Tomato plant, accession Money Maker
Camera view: tilt-top (135 deg); turntable rotation: 150 degrees
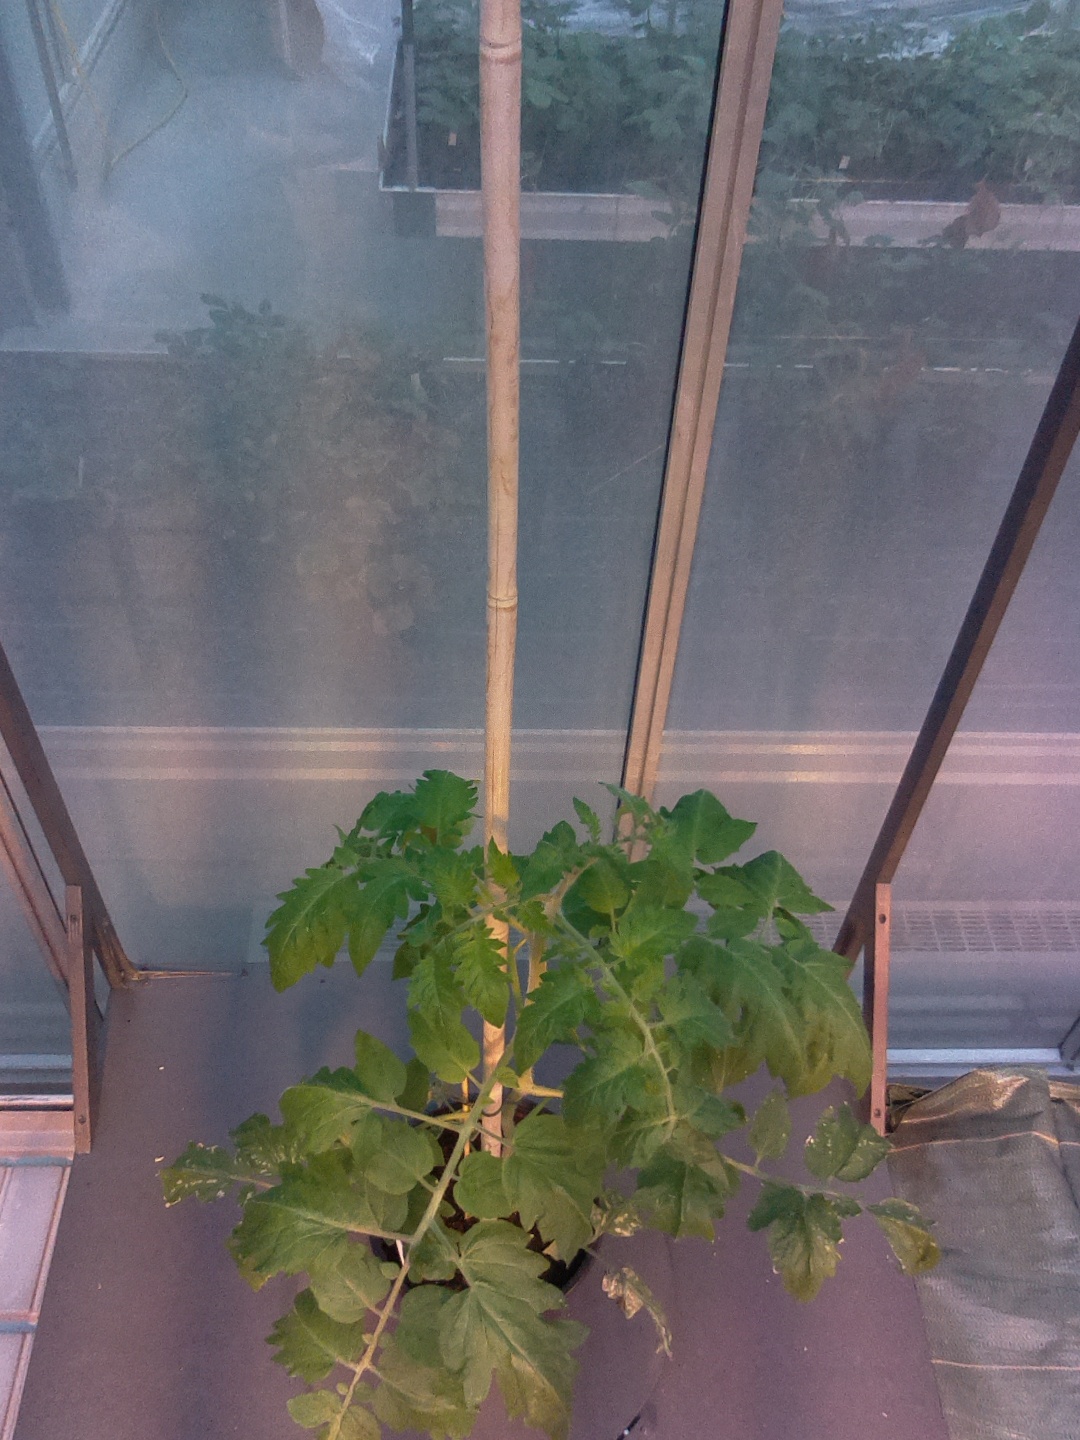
BBCH growth stage 52: 2 inflorescences visible